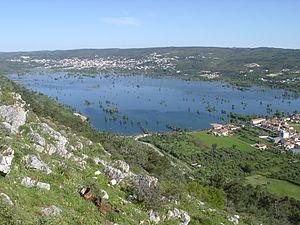
Cet article recense les zones humides du Portugal concernées par la convention de Ramsar.